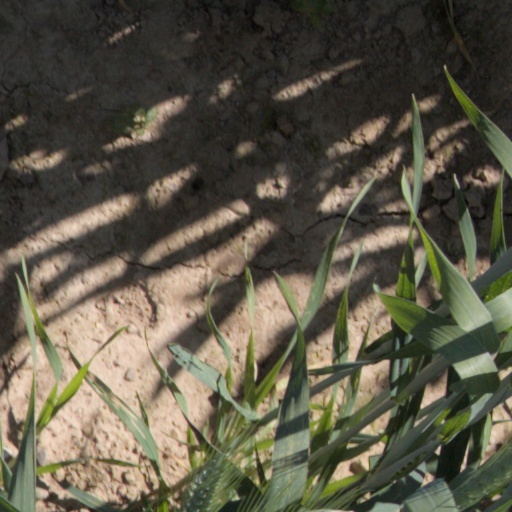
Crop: wheat